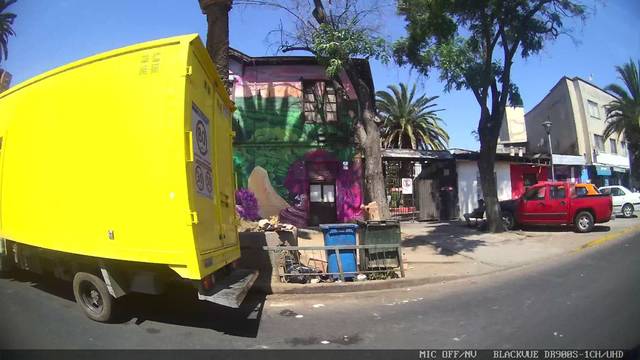
Region: Chile
Coordinates: -33.427, -70.651